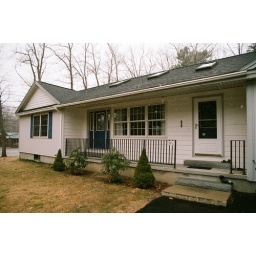
This was taken around the first of March and they white spots are actually snowflakes flying by.